The Last of the Just

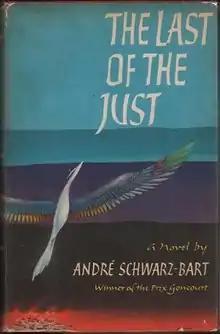
First English edition (publ. Atheneum)

The Last of the Just is a post-war novel by André Schwarz-Bart originally published in French (as "Le Dernier des justes") in 1959. It was published in an English translation by Stephen Becker in 1960.